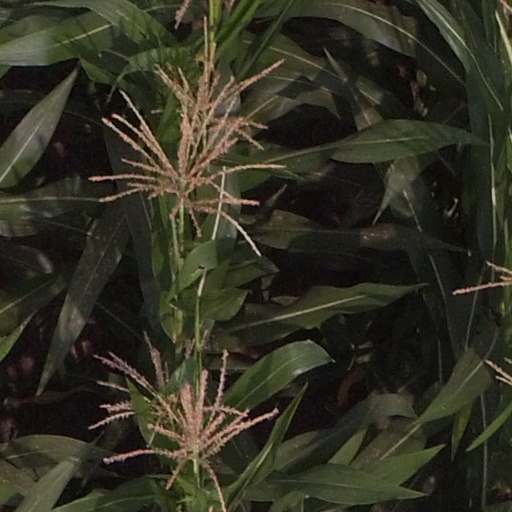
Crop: maize; corn